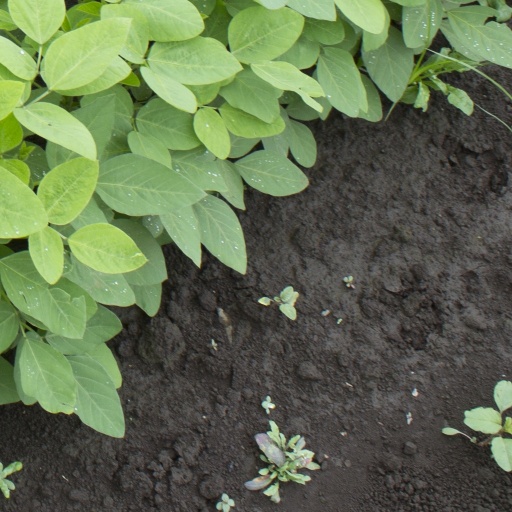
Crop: soybean